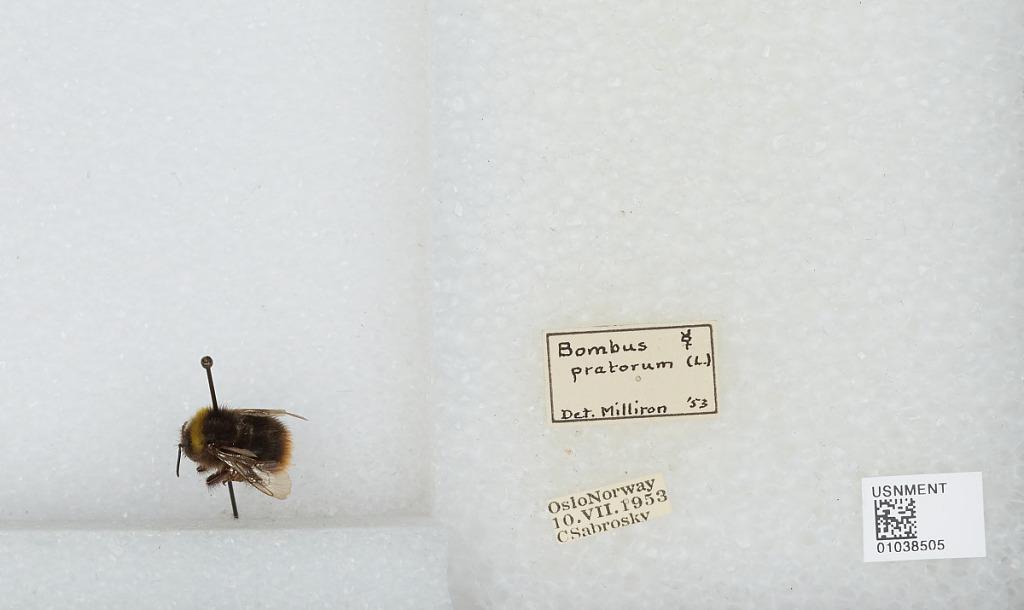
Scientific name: Bombus (Pyrobombus) pratorum (Linnaeus)
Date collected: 1953-7-10
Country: Norway
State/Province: Oslo
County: Oslo
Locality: Oslo
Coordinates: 59.9139, 10.7522
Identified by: Milliron